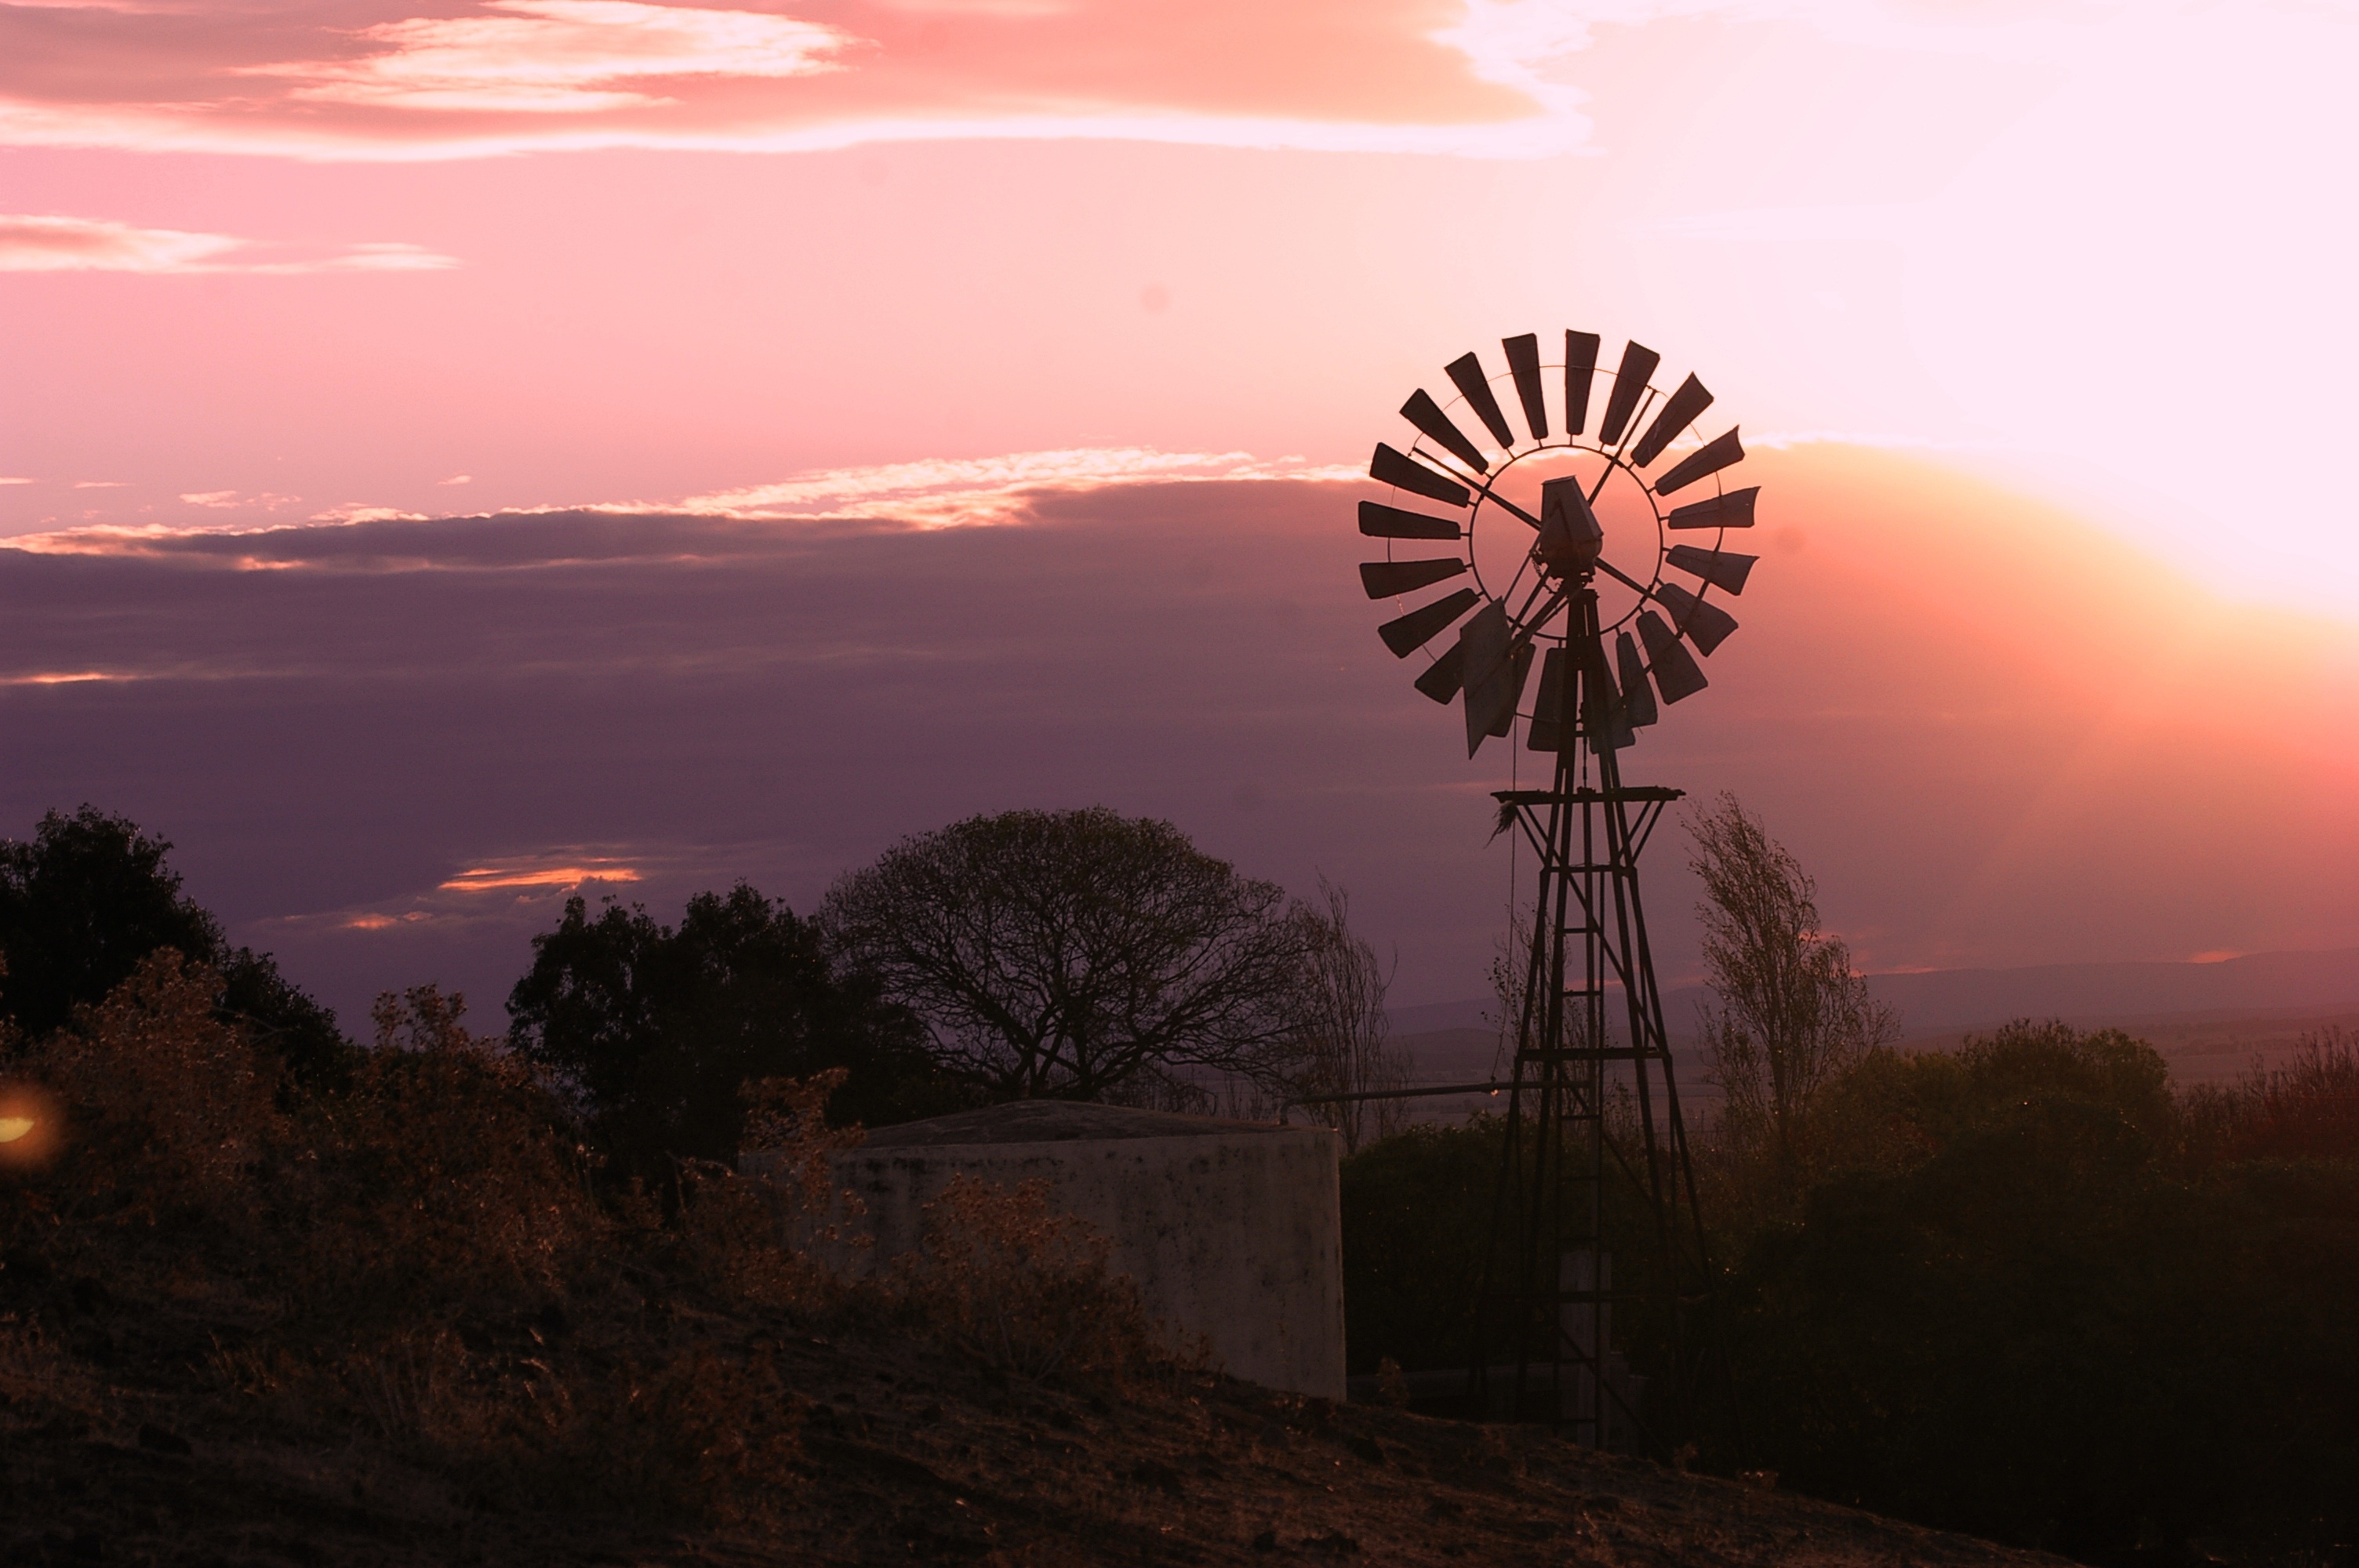
horizon, cloud, sky, sun, sunrise, sunset, night, sunlight, morning, hill, flower, windmill, wind, dawn, dusk, evening, rural, hues, atmospheric phenomenon